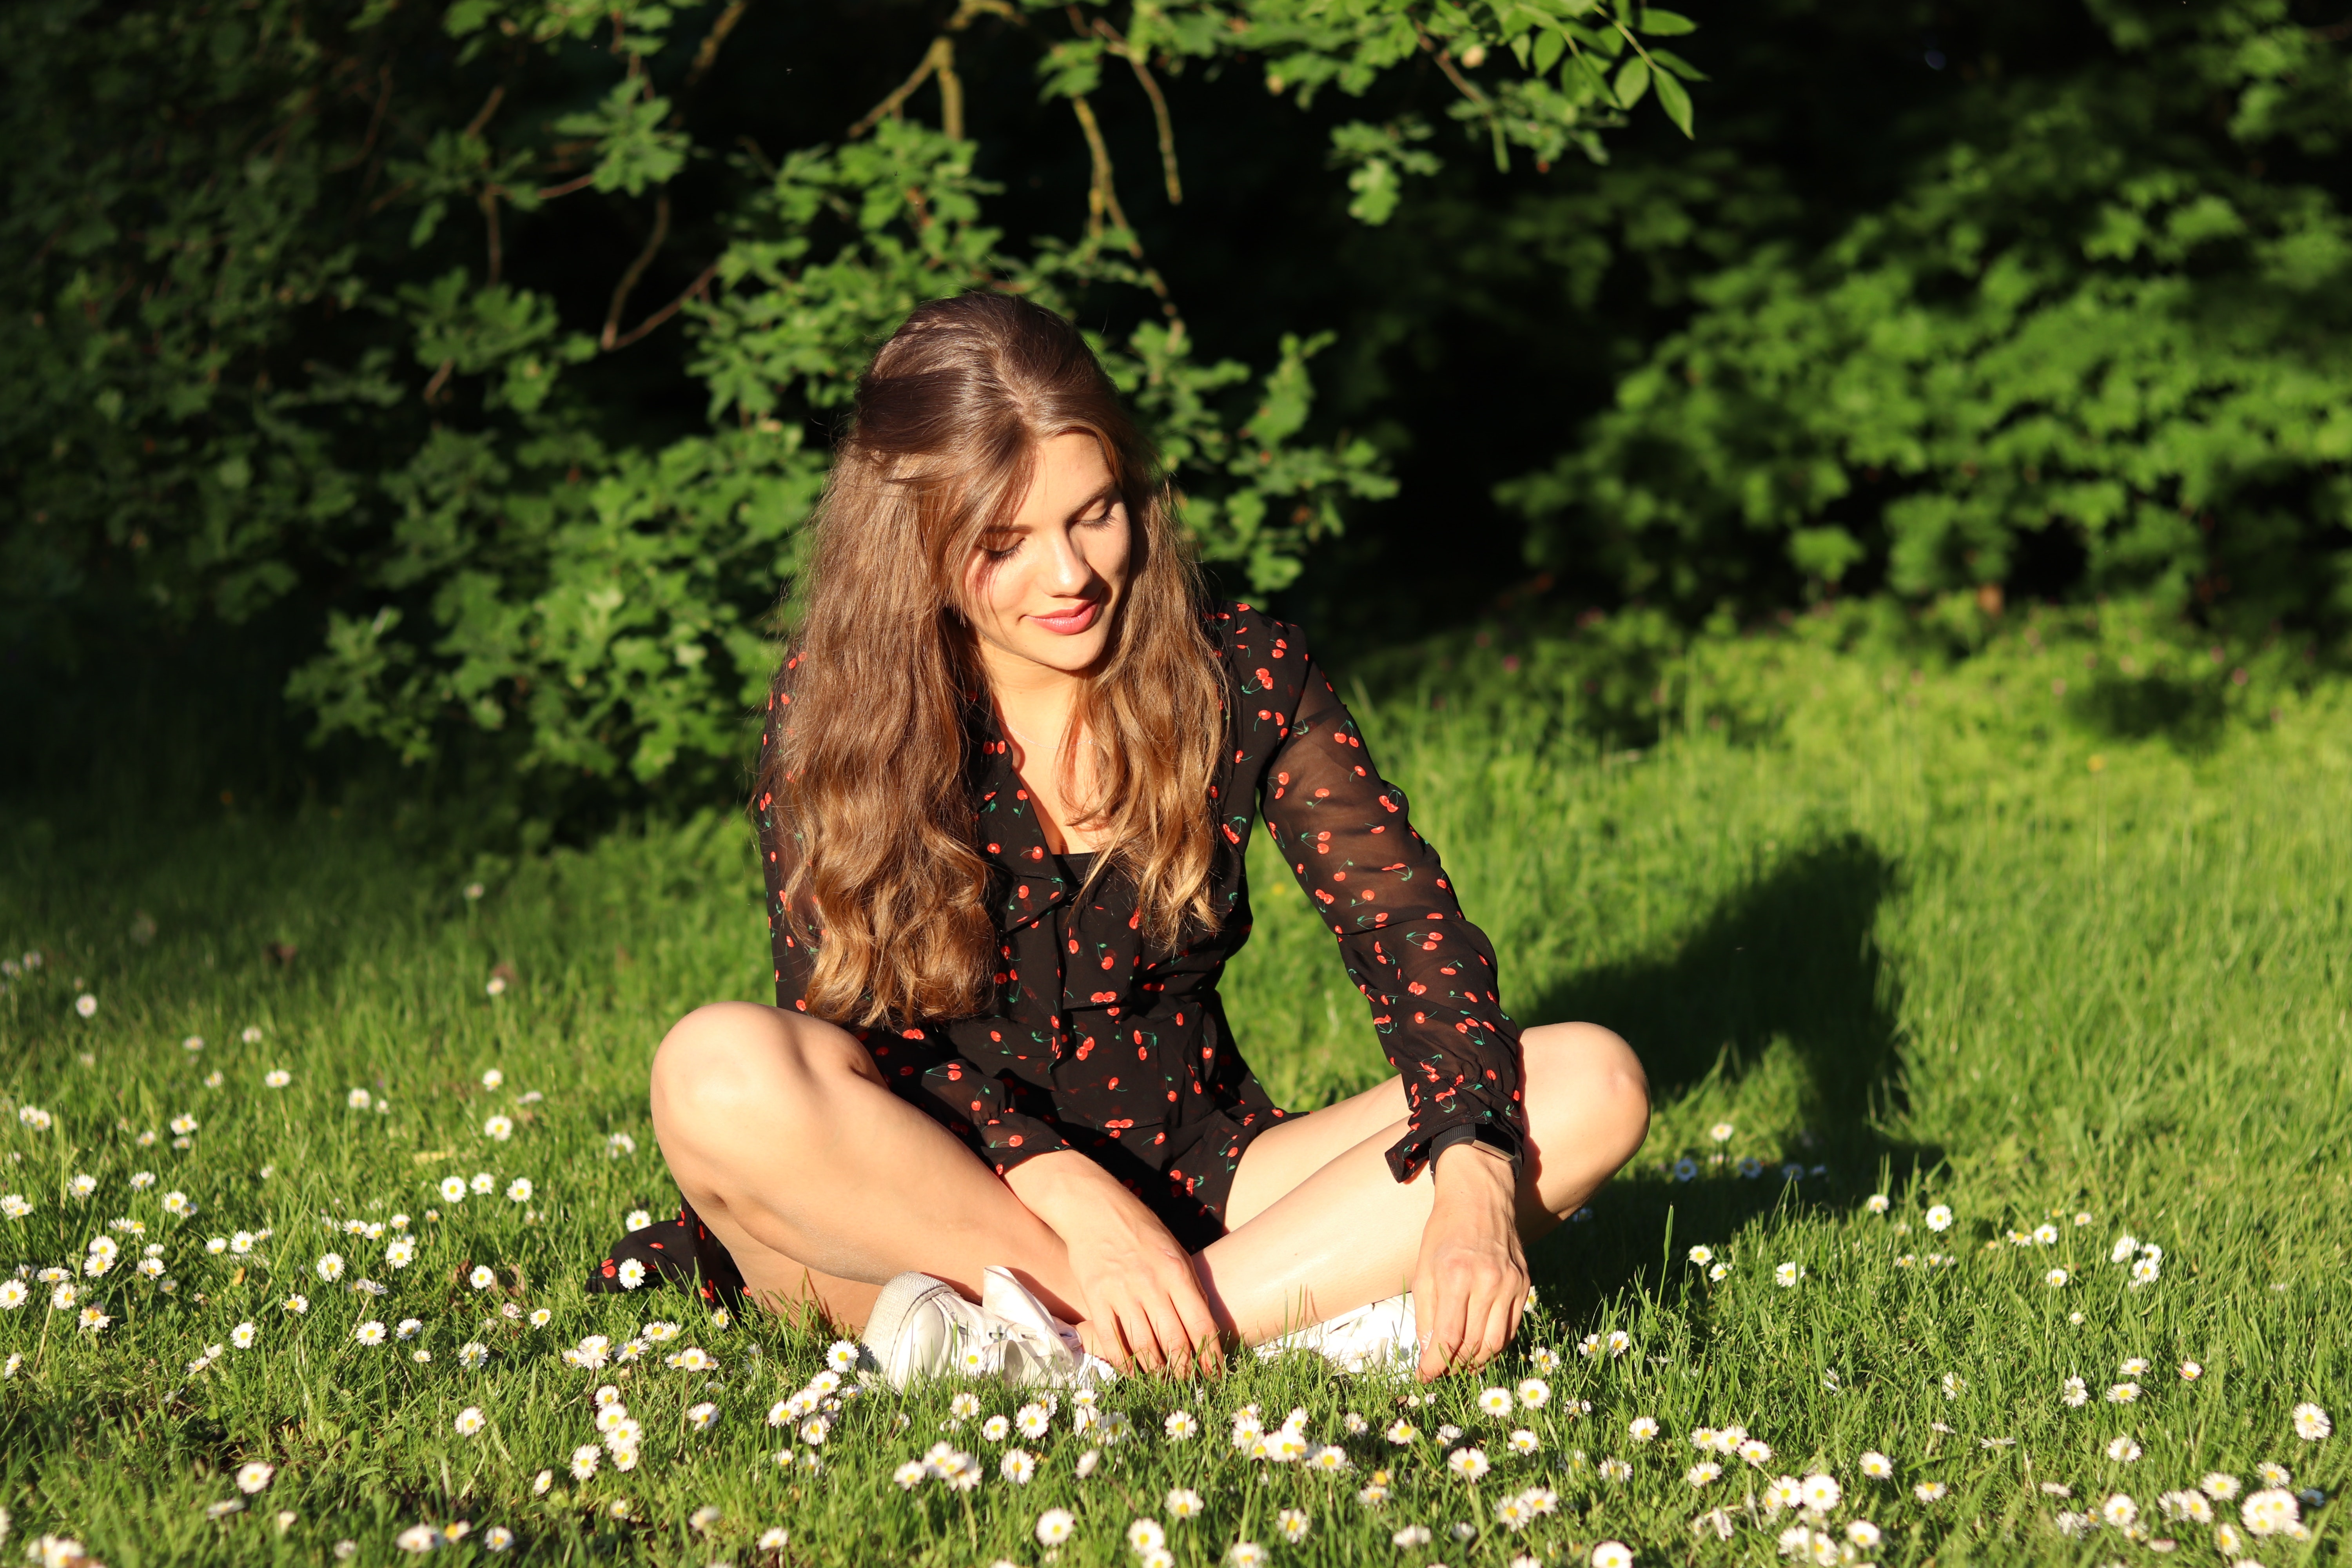
green, nature, photograph, facial expression, sitting, grass, plant, beauty, girl, smile, lady, leaf, flower, garden, emotion, photography, fun, spring, tree, summer, lawn, photo shoot, meadow, happiness, sunlight, shrub, portrait photography, long hair